Escape to Victory

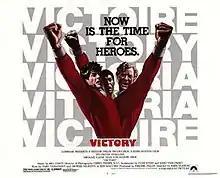
Theatrical release poster

Escape to Victory (or simply Victory) is a 1981 sports war film directed by John Huston and starring Sylvester Stallone, Michael Caine, Max von Sydow and Pelé. The film is about Allied prisoners of war who are interned in a German prison camp during the Second World War who play an exhibition match of football against a German team.